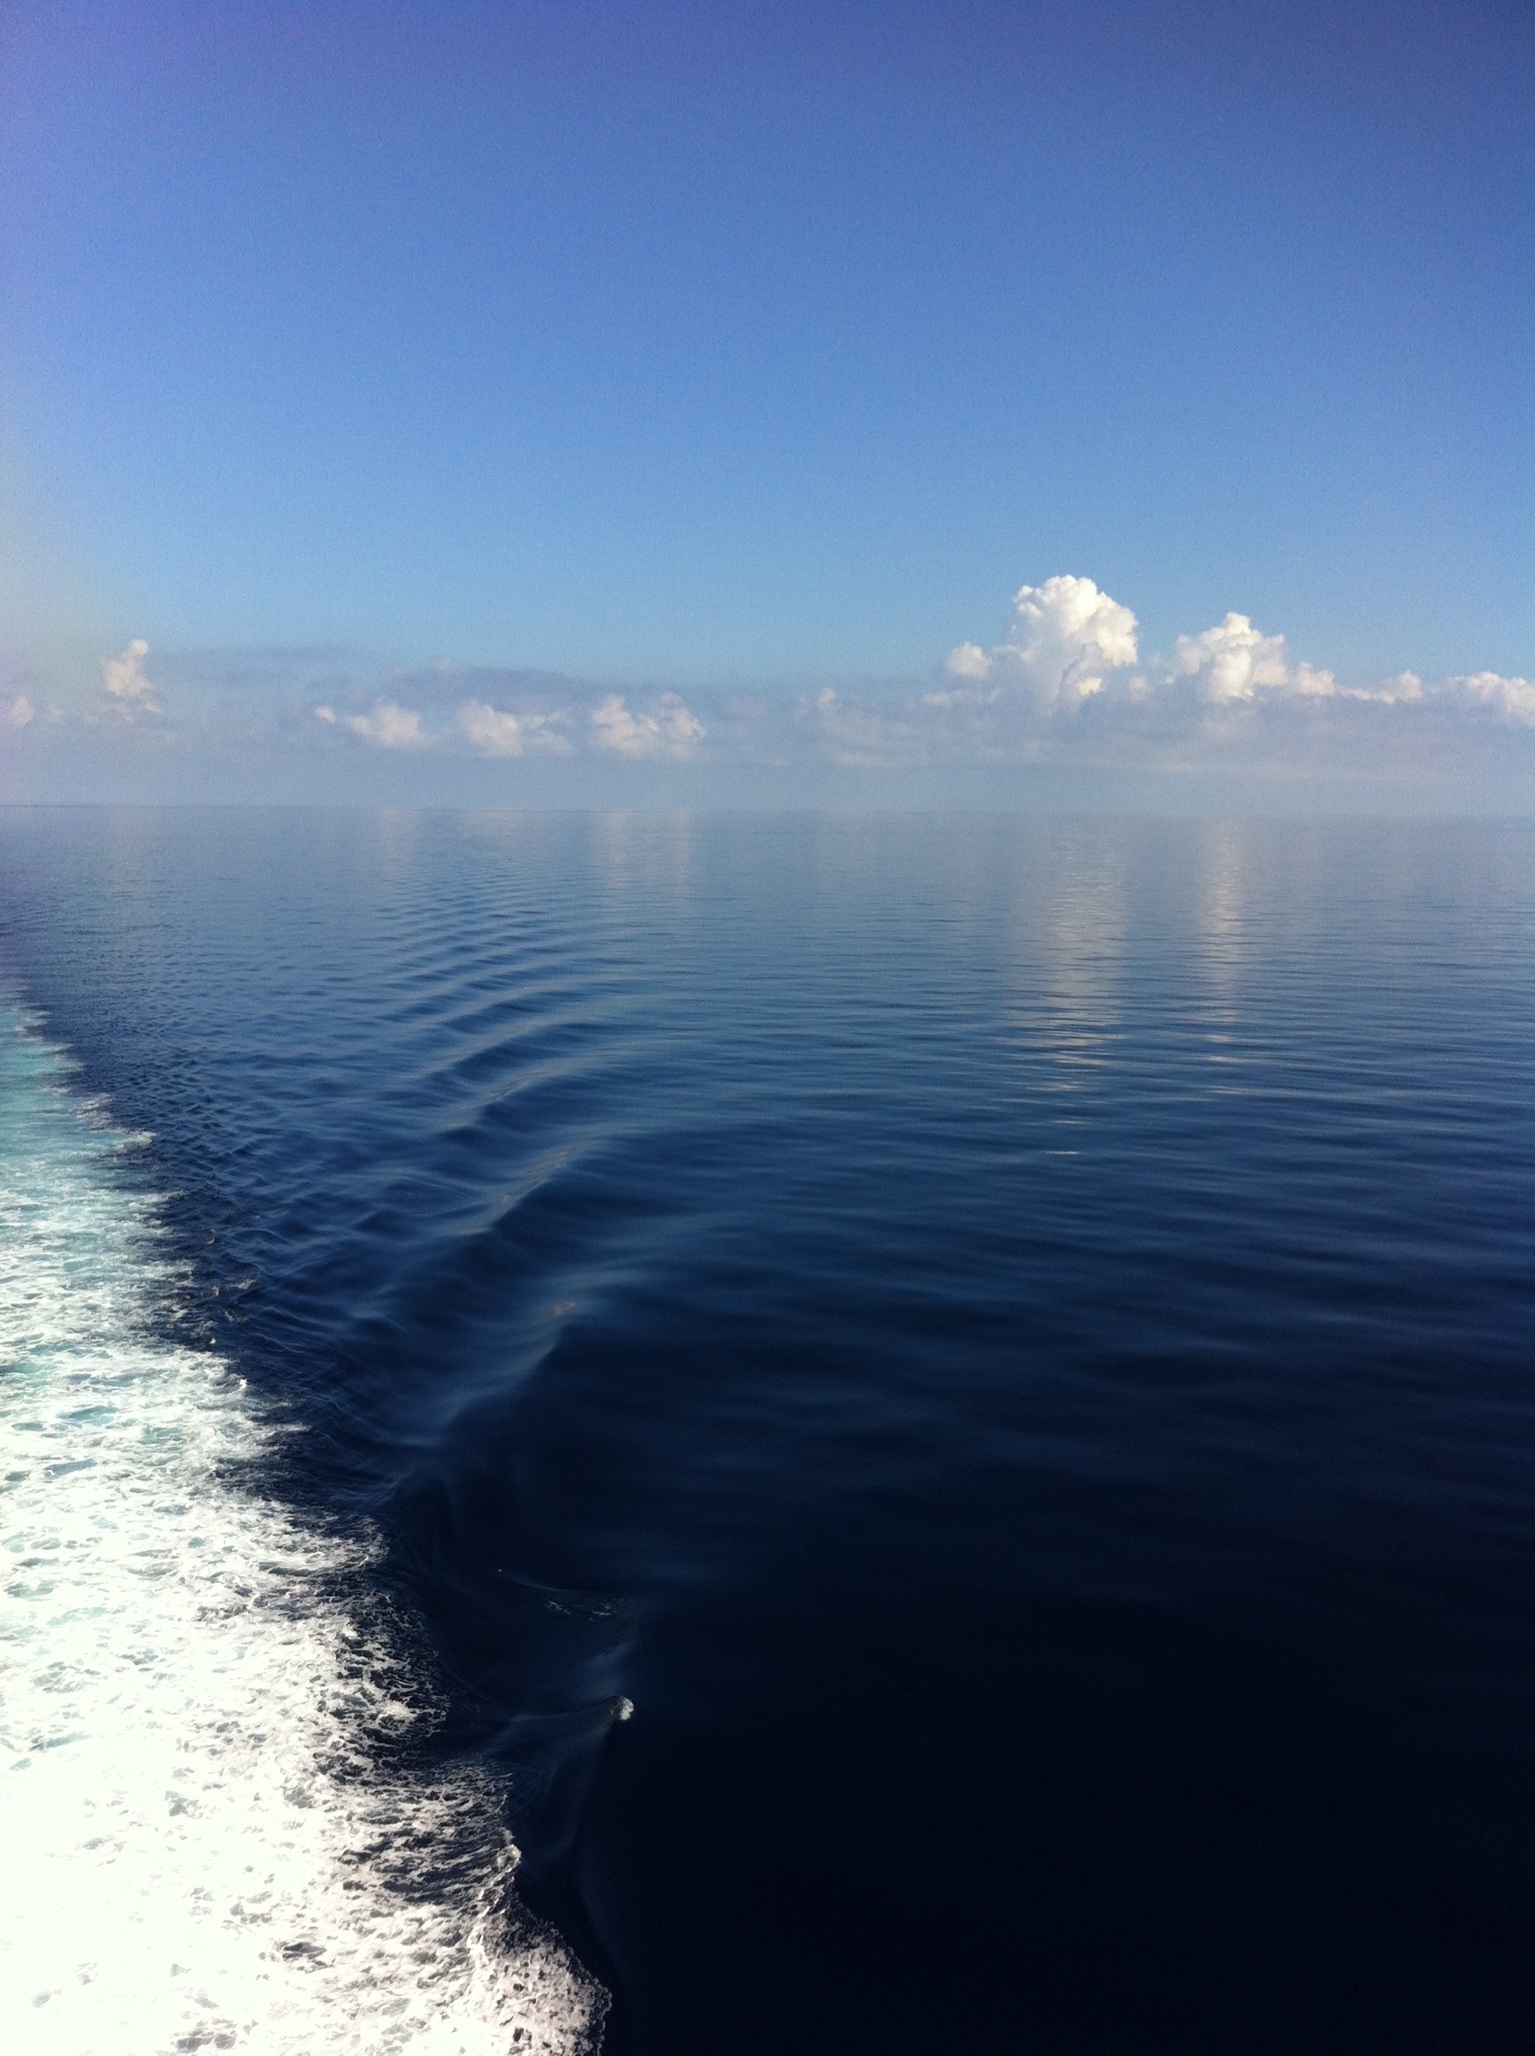
landscape, sea, coast, water, ocean, horizon, cloud, sky, sun, sunrise, boat, sunlight, morning, shore, wave, lake, dawn, dusk, reflection, mediterranean, seascape, bay, blue, whirlpool, body of water, cruise, navigation, cape, atmospheric phenomenon, atmosphere of earth